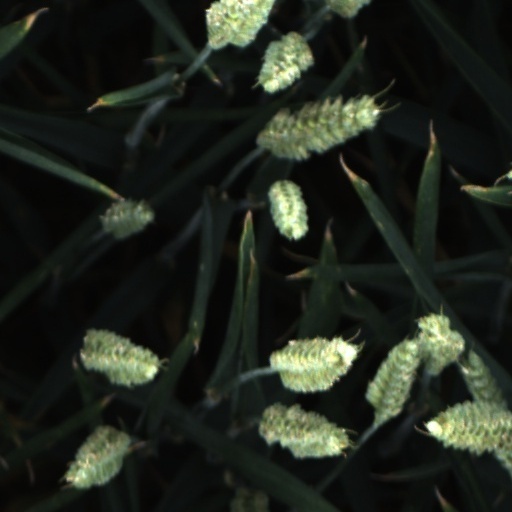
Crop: wheat